Amiga custom chips

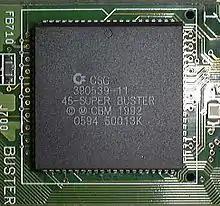
Super Buster in A4000

The Amiga 3000 and 4000 lines use "Super Buster" for bus control and arbitration of both Zorro II and Zorro III subsystems. Super Buster's development was never really finished, so there are various levels of compatibility. All revision Super Buster are pin-compatible and can be upgraded.